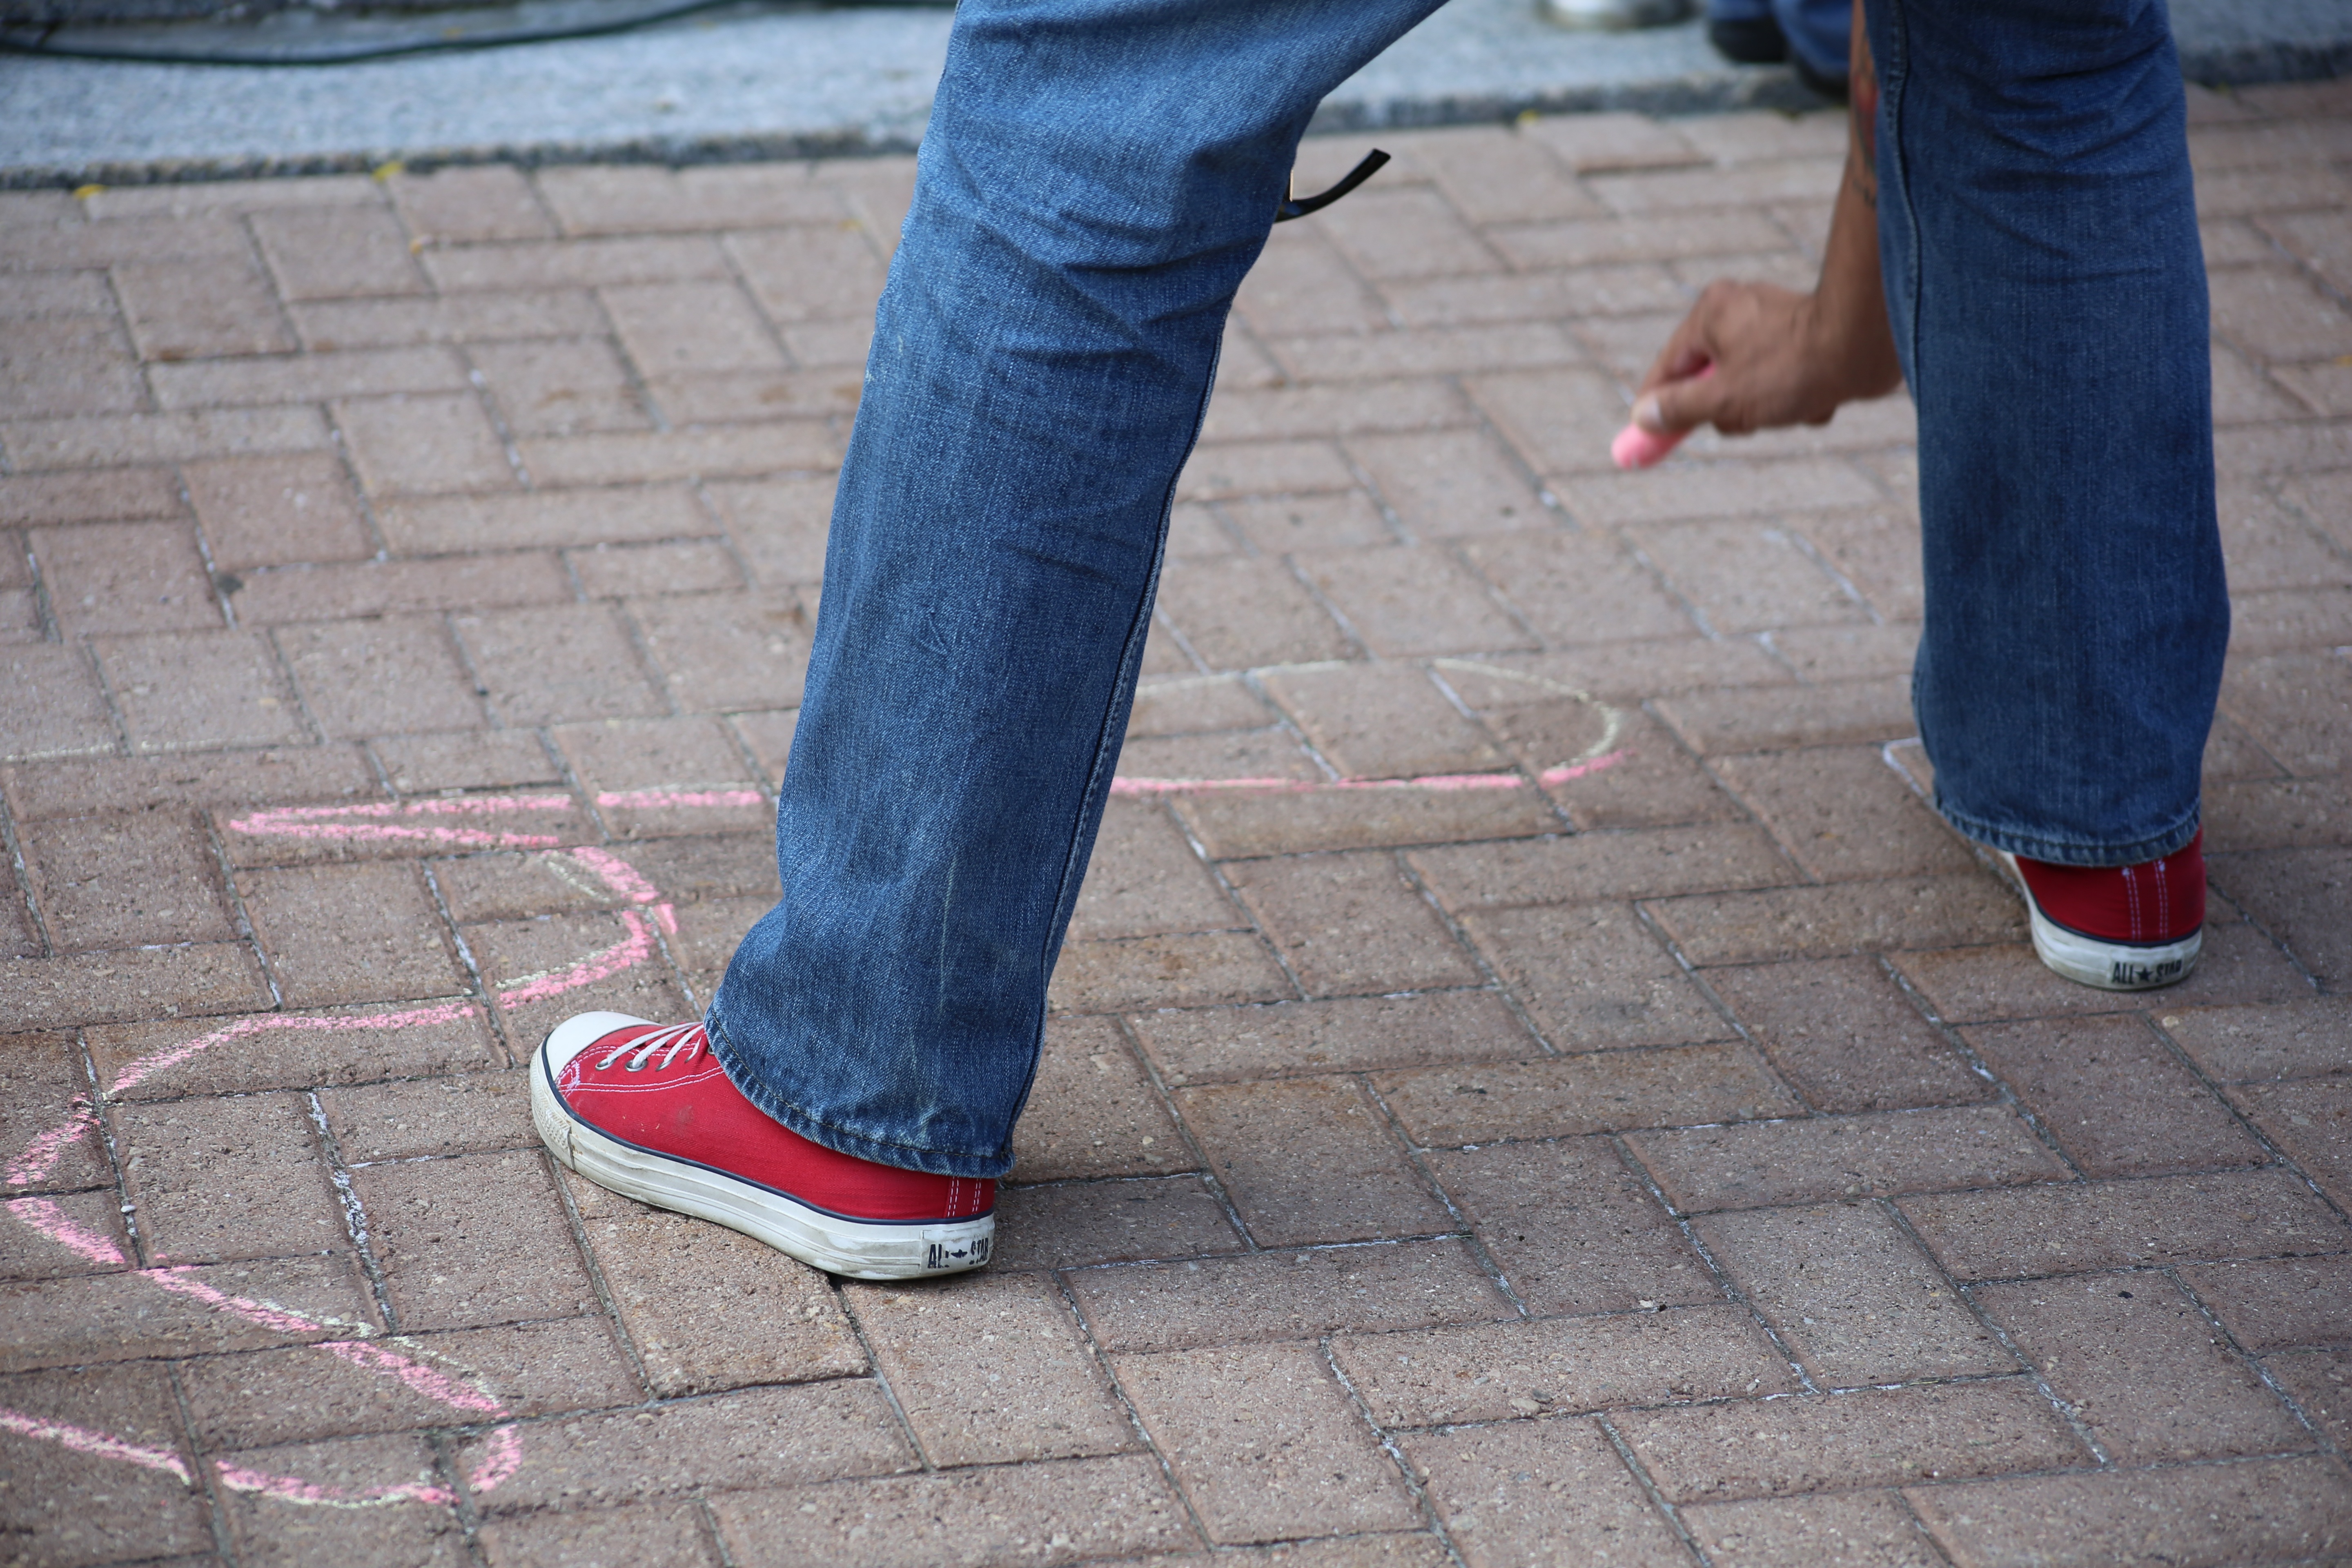
man, outline, person, shoe, street, sidewalk, leg, spring, red, color, child, human, blue, dead, human body, outdoors, sketch, drawing, chalk, footwear, police, crime, body, murder, csi, victim, policing, protective, evidence, human positions, forensics, body outline